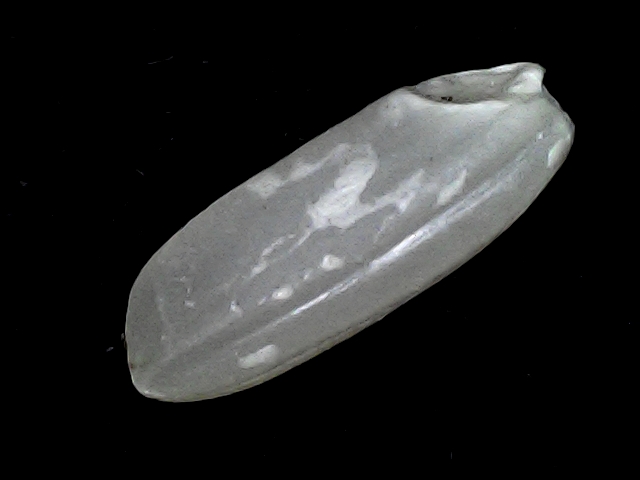
Rice variety: BD51